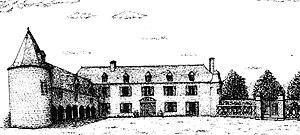
croquis du manoir de Diarnenez tel qu'il apparaissait au début du vingtième siècle.
Cet article recense de manière non exhaustive les châteaux, maisons fortes et mottes castales situés dans l'arrondissement français de Pontivy. Il est fait état des inscriptions et classements au titre des monuments historiques.
Le Faouët [lə fawɛt] est une commune française située dans le département du Morbihan, en région Bretagne.